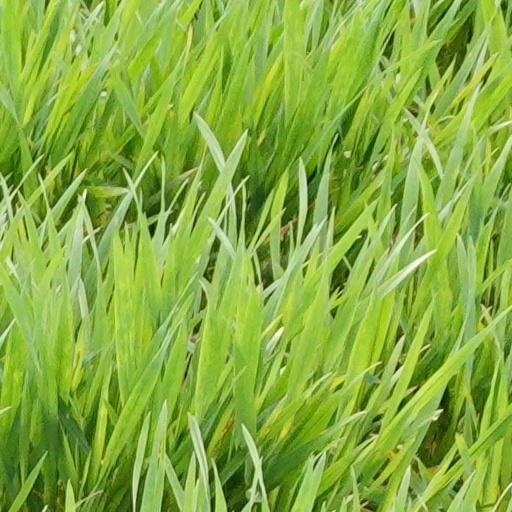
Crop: wheat